Horseshoe arch

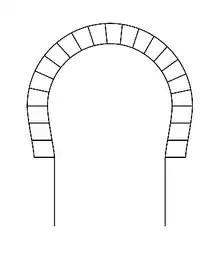
Horseshoe arch

The horseshoe arch, also called the Moorish arch and the keyhole arch, is a type of arch in which the circular curve is continued below the horizontal line of its diameter, so that the opening at the bottom of the arch is narrower than the arch's full span. Evidence for the earliest uses of this form are found in Late Antique and Sasanian architecture, and it was then used in Spain by the Visigoths. But in the 19th century, perhaps when these earlier uses had not been realized, it became emblematic of Islamic architecture, especially Moorish architecture and Mozarabic art in Iberia. It also made later appearances in Moorish Revival and Art Nouveau styles. Horseshoe arches can take rounded, pointed or lobed form.